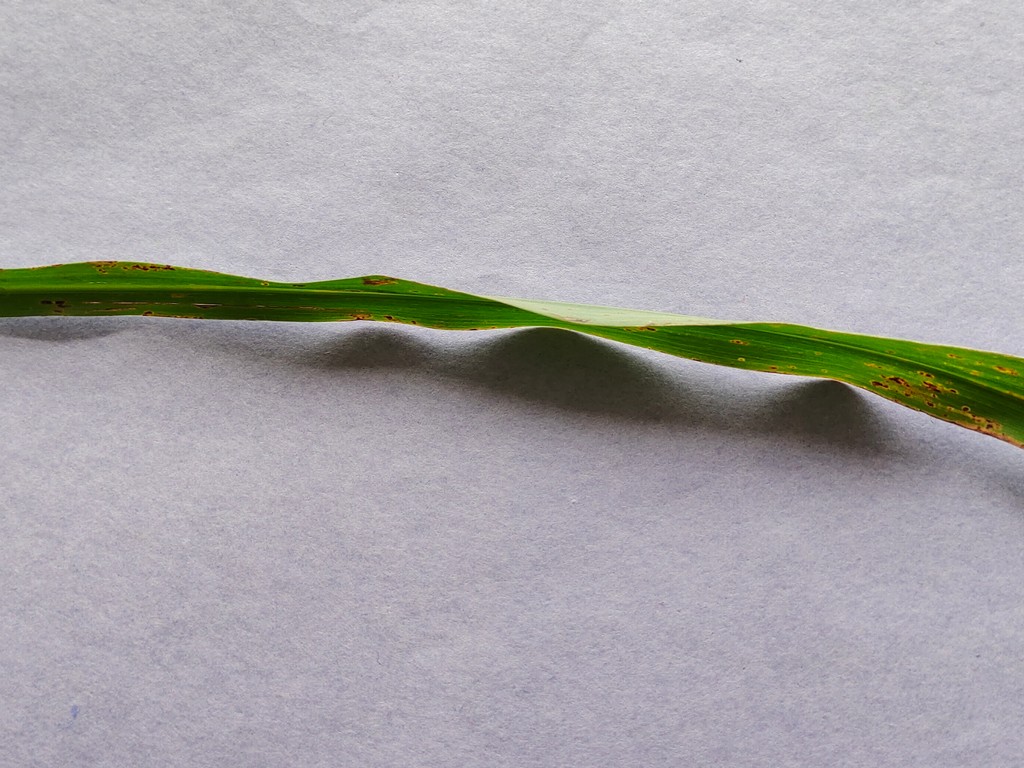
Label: Unhealthy